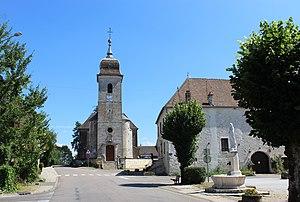
Place de l'église.
Montagney est une commune française située dans le département de la Haute-Saône, en région Bourgogne-Franche-Comté.